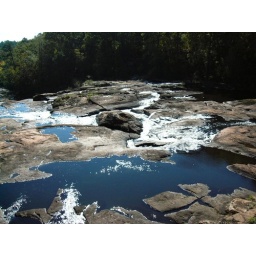
High Falls State Park - I like how the sky is reflected in the water